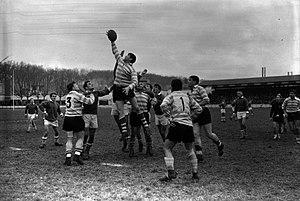
Stade du TOEC. Le 22 Janvier 1961. Vue du match entre le TOEC et Cahors.
Cahors rugby, anciennement Stade cadurcien et Cahors XV, est un club de rugby à XV français basé à Cahors, préfecture du Lot.